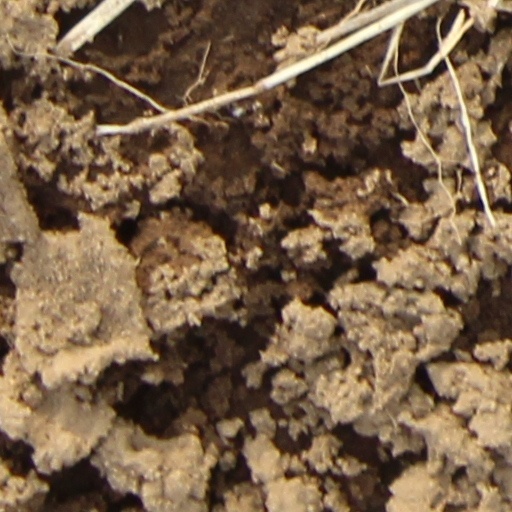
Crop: wheat